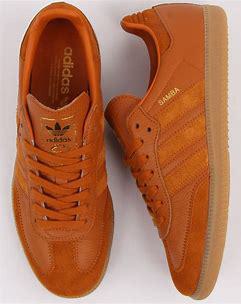
Brand: Adidas
Model: Samba OG